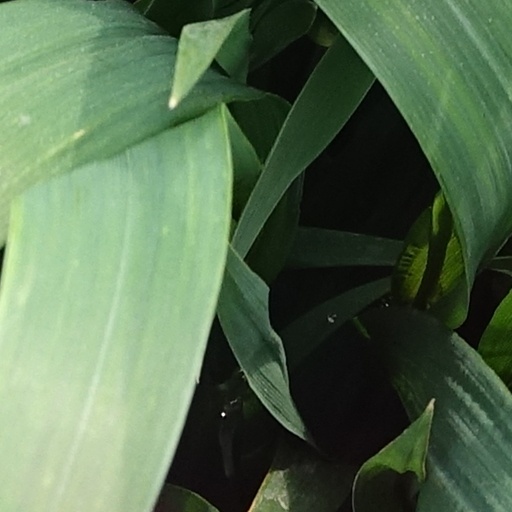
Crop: wheat